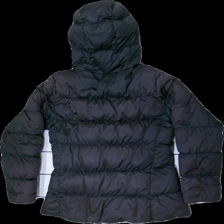
View: back
Type: Winter jacket
Category: Ladies
Brand: Patagonia
Colors: Black
Material: 100% poly
Cut: Regular
Size: S
Season: Winter
Price range: <50
Recommended usage: Recycle
Description: Black but sunbleached winter jacket from Patagonia, size S. Poor condition.